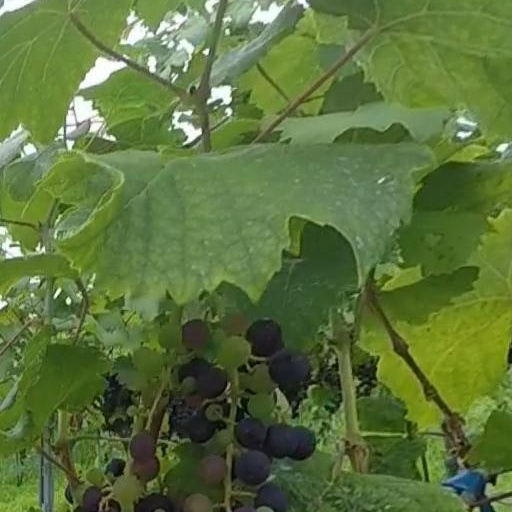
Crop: grape